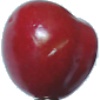
Label: Cherry 2